Alexander Wesselsky

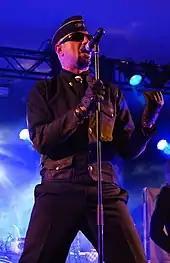
Wesselsky in 2010

Wesselsky joined Noel Pix in late 2002 to form Eisbrecher. Success for Wesselsky continued through Eisbrecher with the 2004 album of the same name, released in January, as it hit the alternative charts in Germany at No. 13.